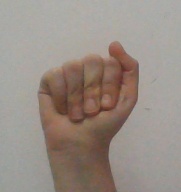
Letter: saad